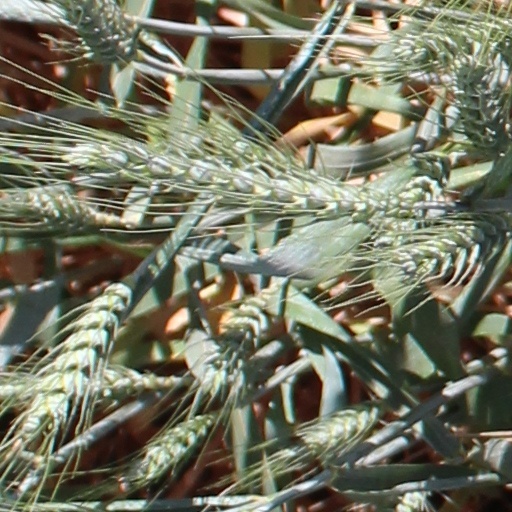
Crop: wheat